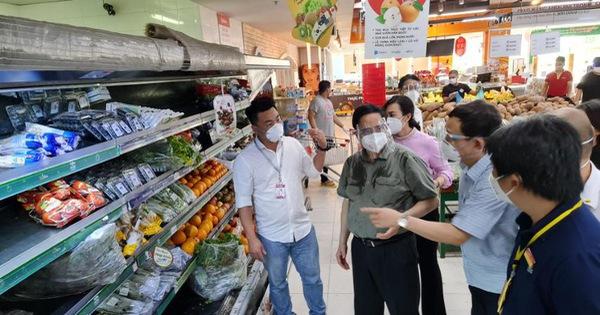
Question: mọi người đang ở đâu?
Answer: cửa hàng bán rau củ